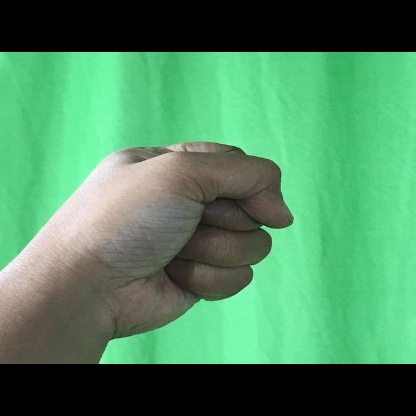
Mudra: Mushti